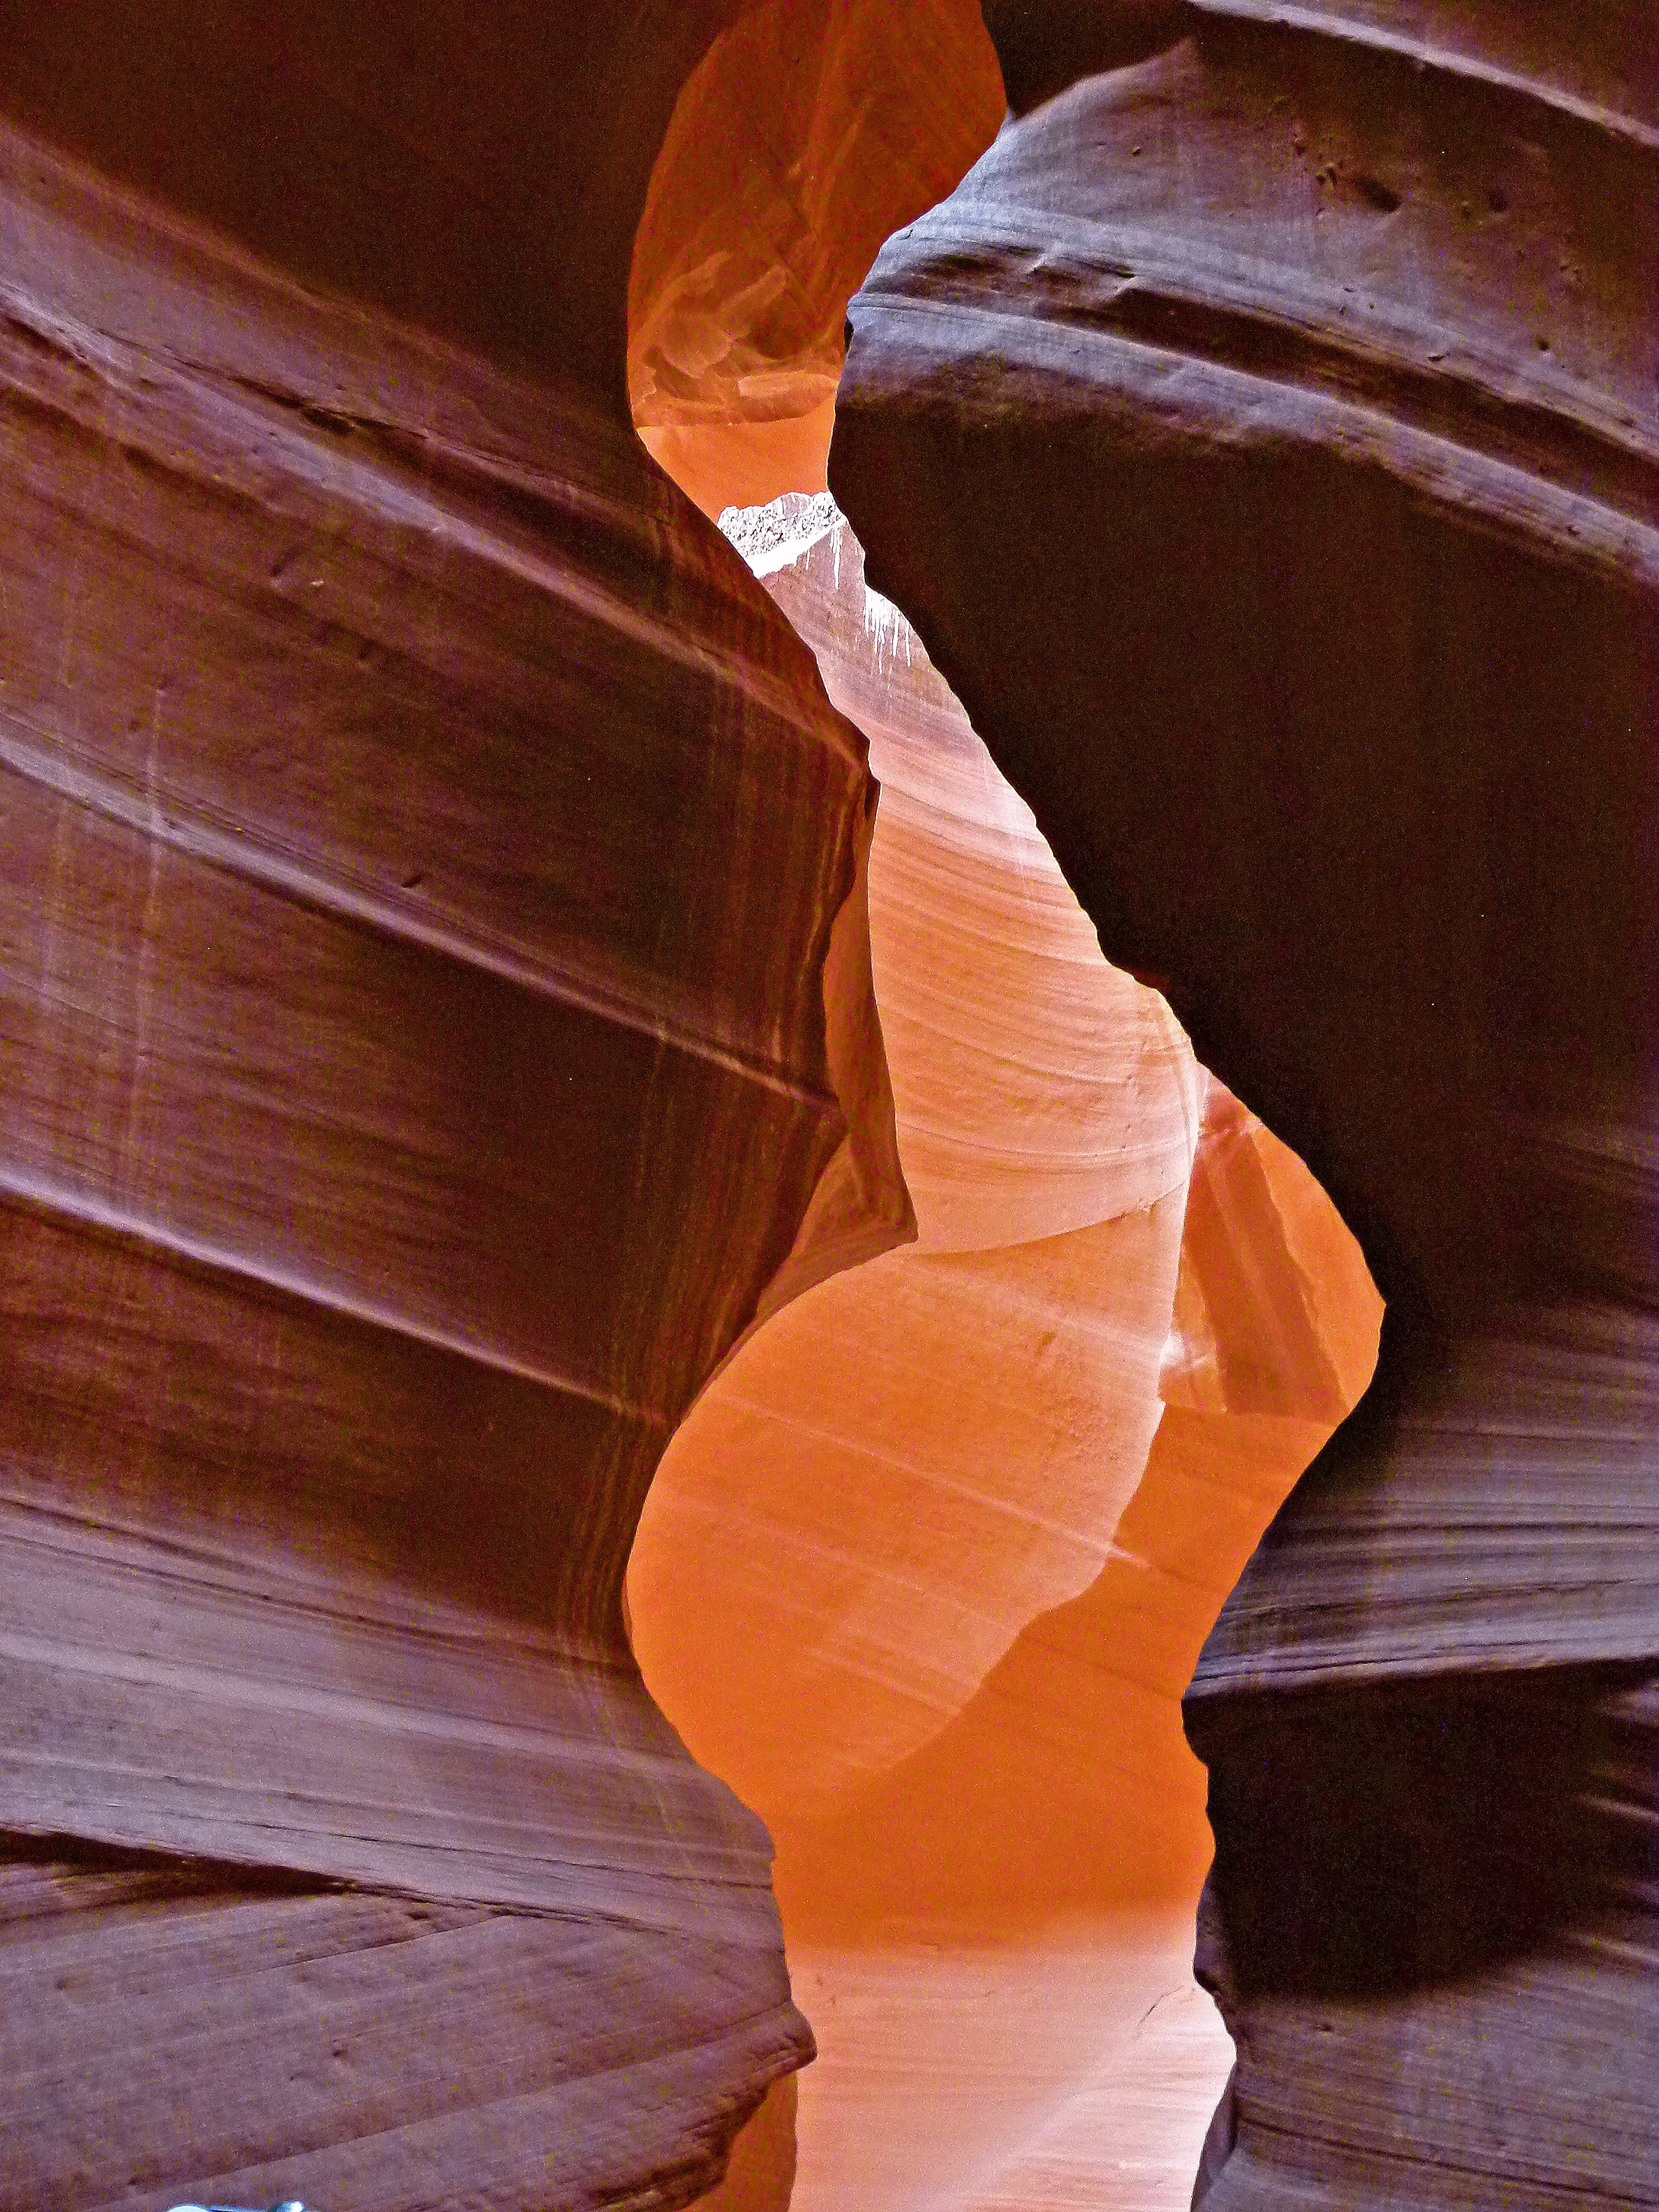
hand, nature, wood, desert, sandstone, formation, dry, arch, red, color, scenery, usa, page, erosion, arizona, rocks, sculpture, temple, hot, tourist attraction, carving, sand stone, upper antelope slot canyon